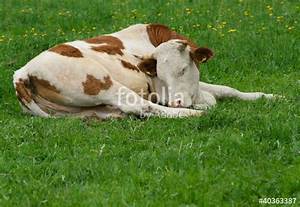
Label: mucca